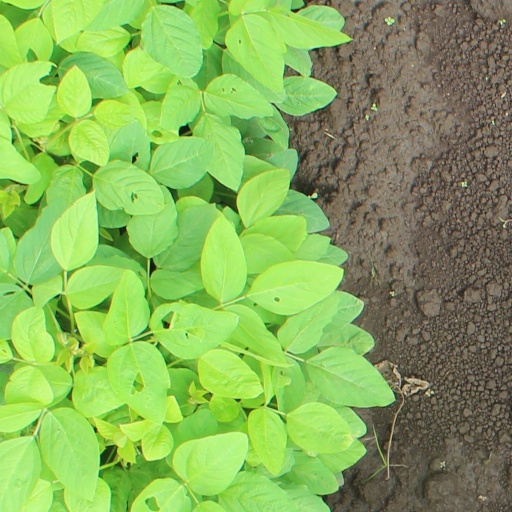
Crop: soybean